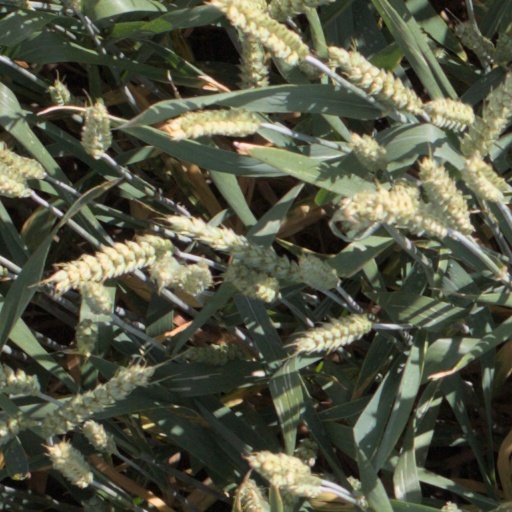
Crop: wheat